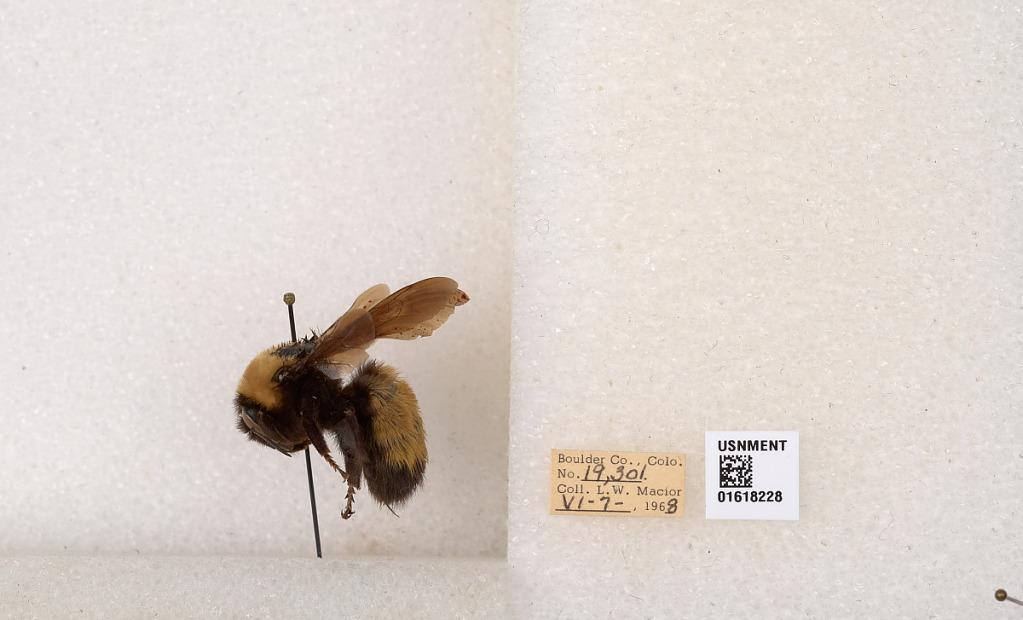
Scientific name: Bombus (Bombus) nevadensis Cresson
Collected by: L. Macior
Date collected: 1968-6-7
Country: United States
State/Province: Colorado
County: Boulder
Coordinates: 40.0925, -105.358